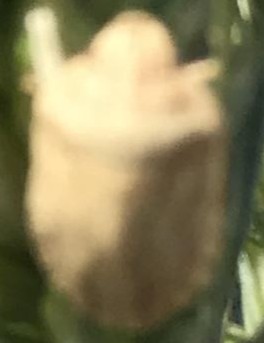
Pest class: occasional_pest